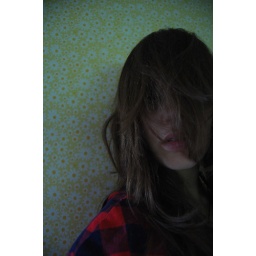
julia nunes. i loved the wall paper in that house. sweden